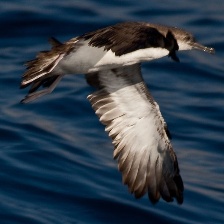
Species: BLACK VENTED SHEARWATER
Scientific name: PUFFINUS OPISTHOMELA